2006 Georgia Tech Yellow Jackets football team

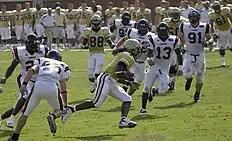
Rashaun Grant of Georgia Tech running the ball against Samford

Georgia Tech returned two interceptions for touchdowns for the first time since their 1966 victory over Tulane in what would turn out to be another great defensive performance. Samford only scored two field goals in the first quarter and Georgia Tech only allowed 12 yards rushing to the FCS (I-AA) school. 69 Georgia Tech players saw action in the game, including four different quarterbacks and four different tailbacks. The game was highlighted by Calvin Johnson's two touchdown catches, a Tashard Choice rushing touchdown, Reggie Ball's 92 all-purpose yards, and Djay Jones and Jamal Lewis' interception touchdowns. Djay's interception was 28 yards long and Jamal's interception was 98 yards long.